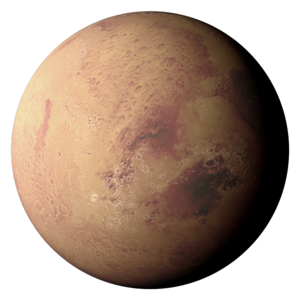
Vue d'artiste de l'exoplanète L98-59 b.
L 98-59 b est une exoplanète ayant une taille comprise entre celle de la Terre et de Mars. Elle orbite autour de l'étoile L 98-59, une naine rouge située à environ 35 années-lumière dans la direction de la constellation du Poisson volant, en compagnie de deux autres exoplanètes : L 98-59 c et L 98-59 d. Sa découverte a été annoncée le 27 juin 2019 sur le site de la NASA. Détectée par le satellite TESS, elle est à ce jour sa plus petite découverte en termes de taille.